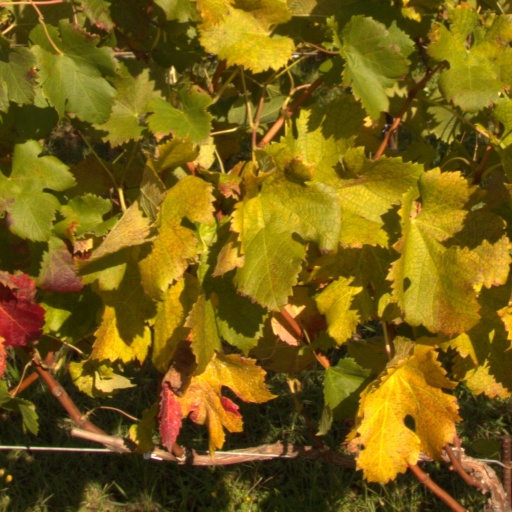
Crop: grape